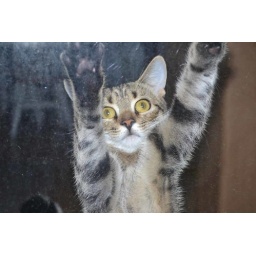
Nikon D310018-55mm VRw/pop-up flashMy cat is trying to get outside, but the door is in his way.